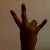
The image shows a hand gesture representing the number 7 in Indian Sign Language.